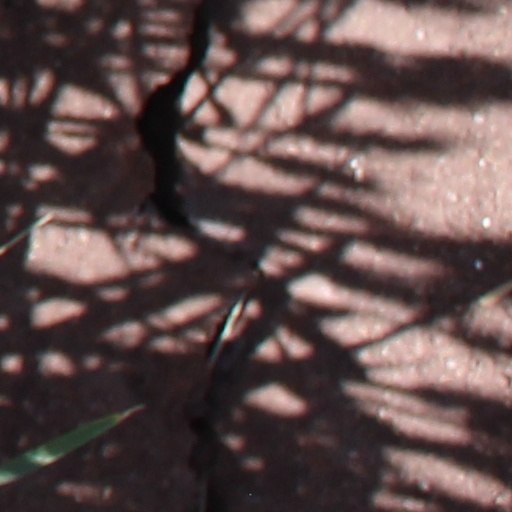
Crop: wheat